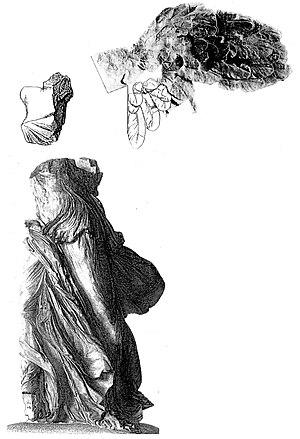
Victoire de Samothrace
La Victoire de Samothrace est un monument de sculpture grecque de l'époque hellénistique trouvé dans l'île de Samothrace. Il est composé d'une statue représentant la déesse Niké, dont il manque la tête et les bras, et de sa base en forme de proue de navire. La hauteur totale du monument est de 5,12 mètres ; la statue seule mesure 2,75 mètres. L'ensemble est exposé au musée du Louvre, en haut de l'escalier principal.